Eucalyptus michaeliana

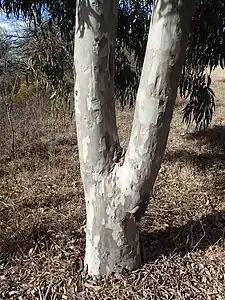
bark

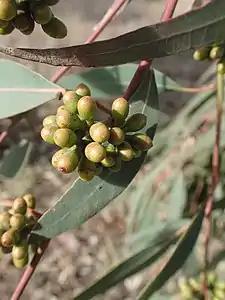
buds

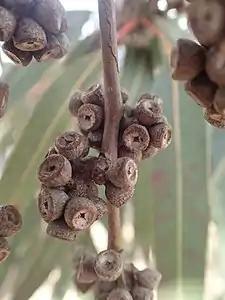
fruit

"Eucalyptus michaeliana" is a tree that typically grows to a height of and forms a lignotuber. It has smooth, mottled, grey and white or cream-coloured bark shed in plates or flakes. Young plants and coppice regrowth have lance-shaped to broadly lance-shaped leaves with the same dull green colour on both sides, long and wide. Adult leaves are lance-shaped to curved, long and wide on a petiole long. The flower buds are arranged in leaf axils on a peduncle with three to five groups of buds, each with three or seven buds. The peduncle is long, each bud on a pedicel long. Mature buds are oblong, long and wide with a conical to rounded operculum. Flowering occurs in March and the flowers are white. The fruit is a woody, cup-shaped or barrel-shaped capsule long and wide with the valves near rim level or below it.